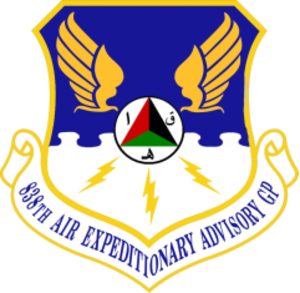
Voici une liste des installations de la United States Air Force.